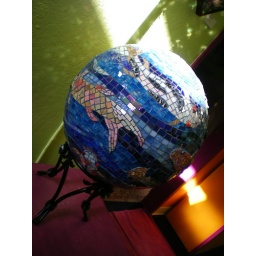
note the lime and orange walls trinmed in raseberry